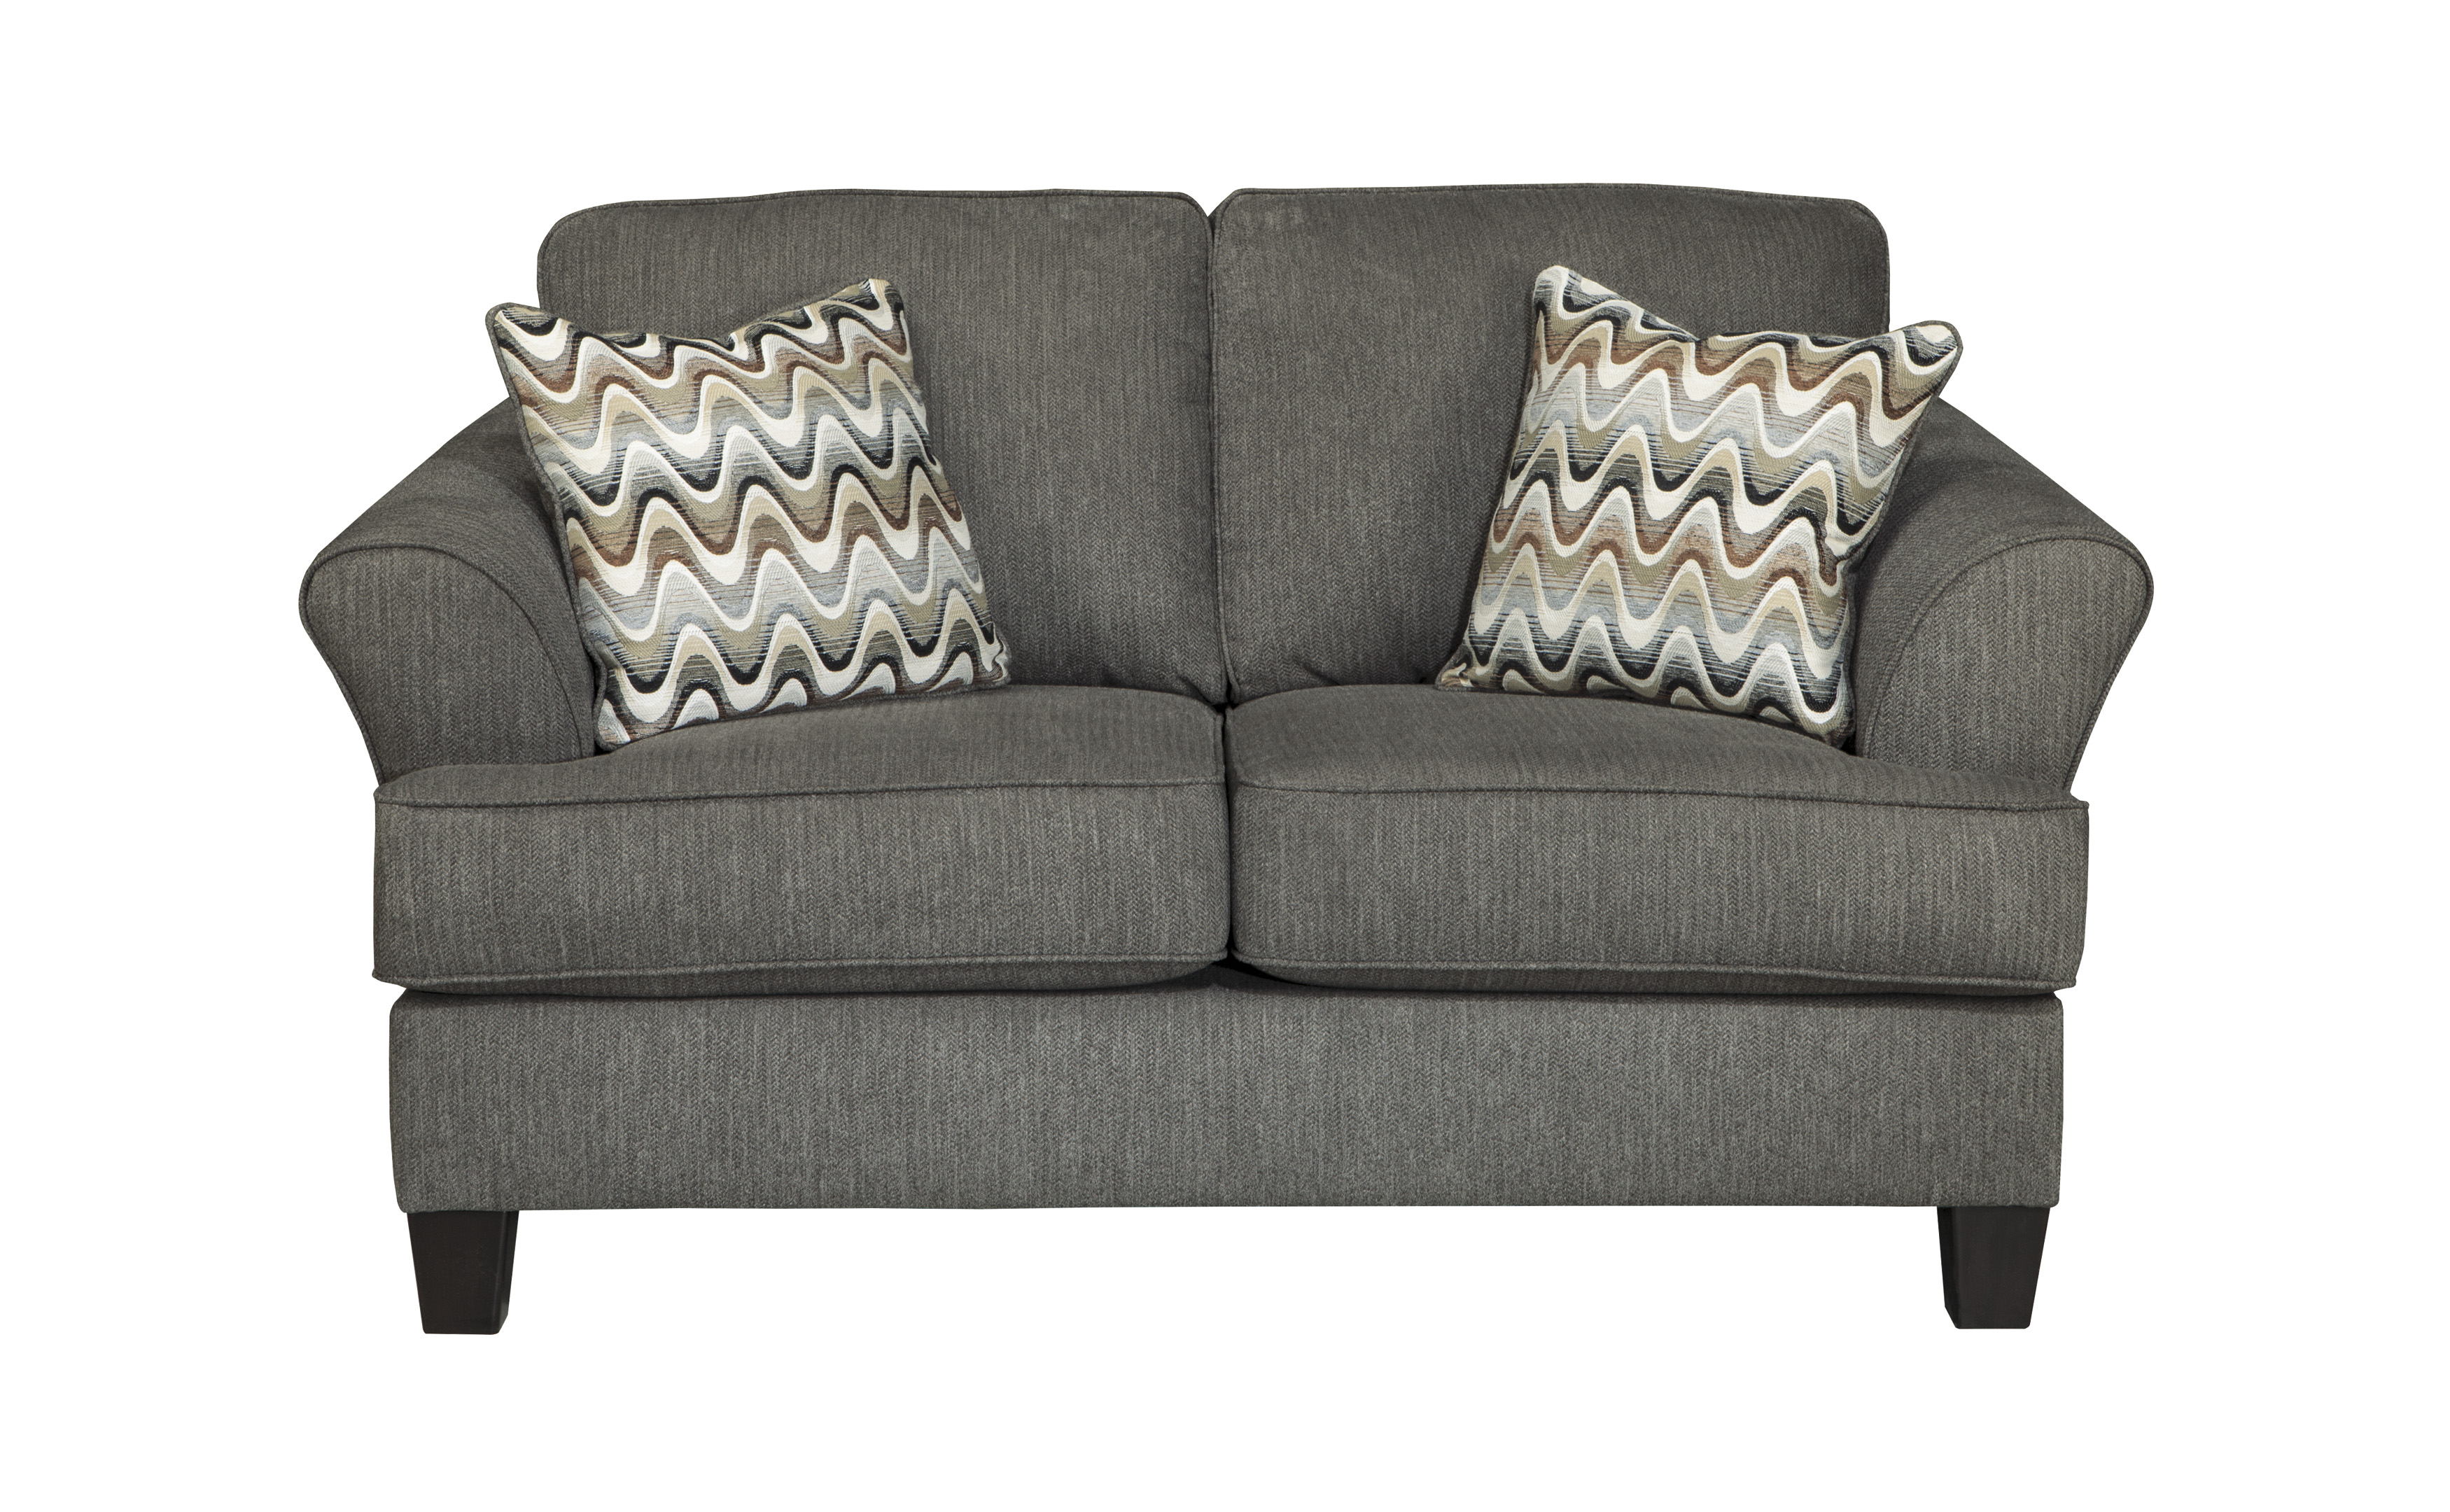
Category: sofa